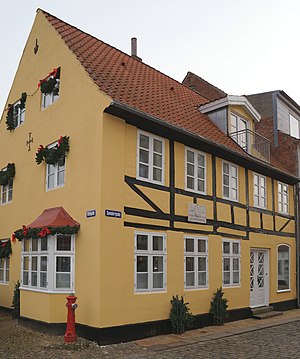
Heinrich Wilhelm von Gerstenberg
Fødestedet for H.W. von Gerstenberg i Tønder
Heinrich Wilhelm von Gerstenberg var tysk digter.